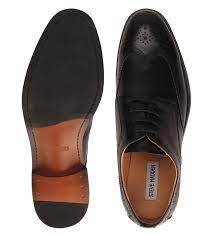
Label: Brogue